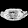
Label: Bag